Ed Bressoud

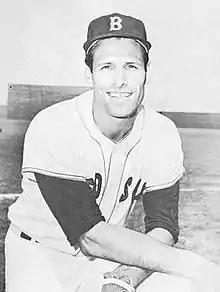
Bressoud with the Boston Red Sox in 1965

Edward Francis Bressoud (May 2, 1932 – July 13, 2023) was an American professional baseball shortstop. Bressoud played in Major League Baseball (MLB) from through for the New York / San Francisco Giants (1956–1961), Boston Red Sox (1962–1965), New York Mets (1966) and St. Louis Cardinals (1967). He was an MLB All-Star in 1964 and won the 1967 World Series.